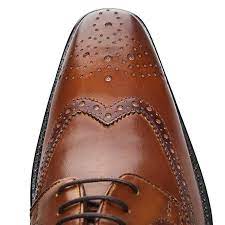
Label: Brogue